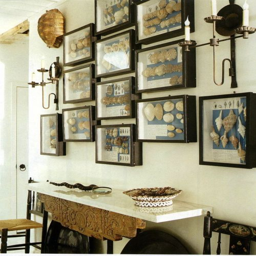
collection of wheels displayed in frames on the wall